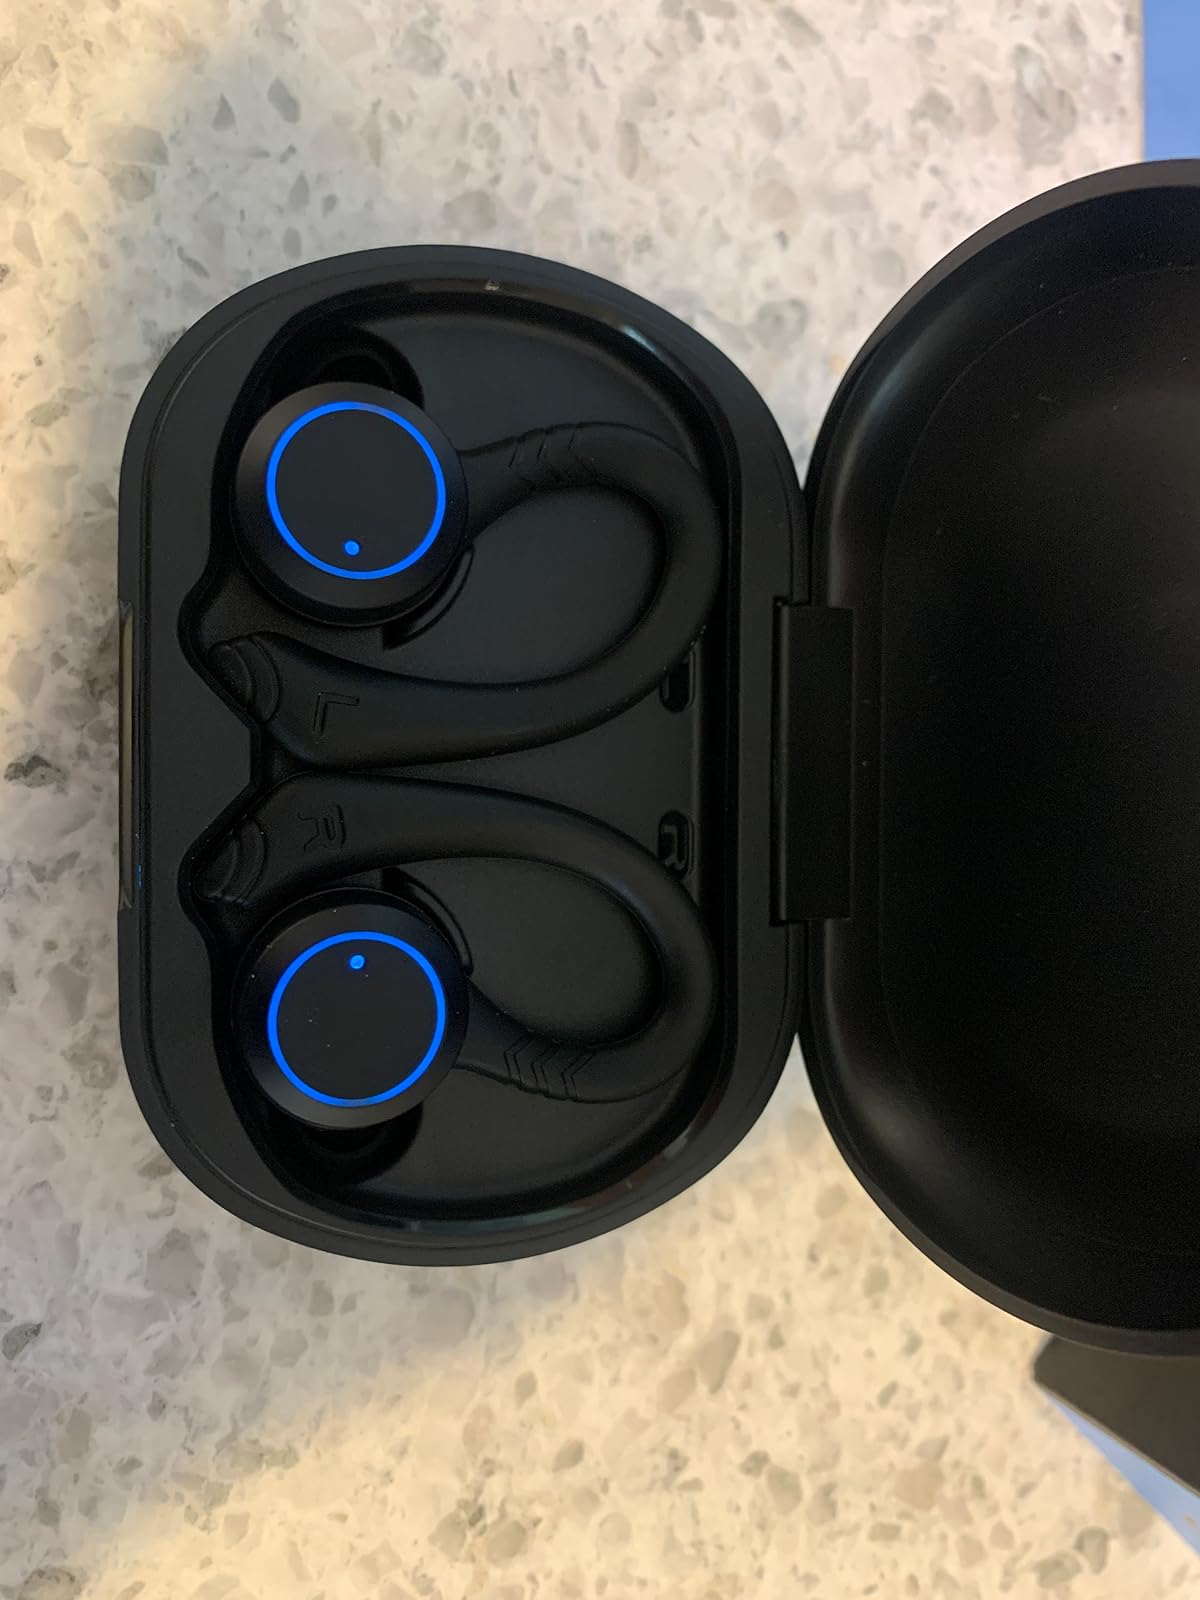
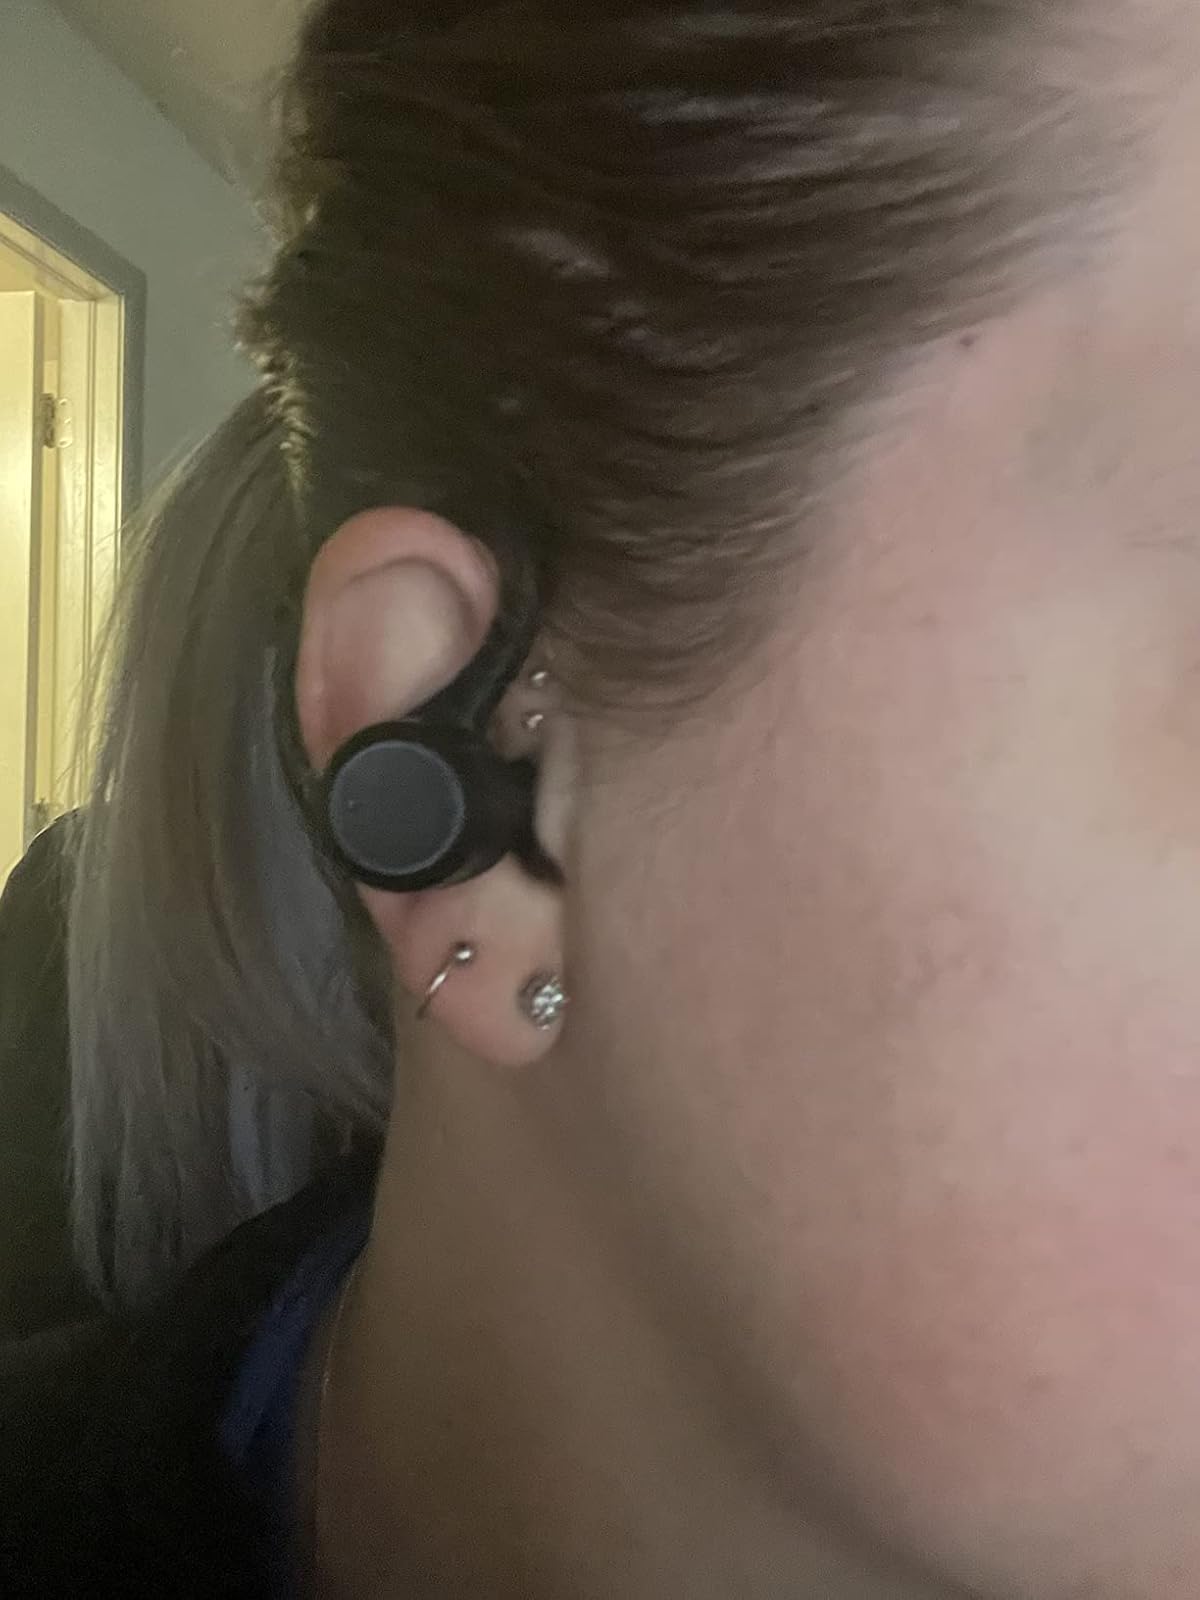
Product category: earbuds
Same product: yes